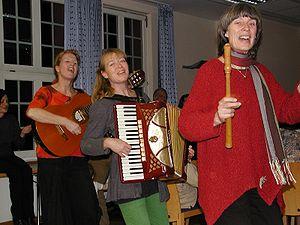
Kajto est un groupe de musique de Frise, dont les chansons sont principalement en espéranto, ainsi qu’en néerlandais, en frison occidental et en anglais. Le répertoire de Kajto est marqué par le folklore de divers pays et se compose de musique populaire, chants marins, canons et danse populaire. Lors de leurs concerts, les chanteurs invitent le public à participer en chantant.